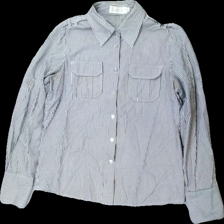
View: front
Type: Shirt
Category: Ladies
Brand: Not in the list
Brand text on label: dice
Colors: Black, White
Material: 100% cotton
Pattern: Striped
Cut: Regular
Size: M
Season: All
Stains: Major
Damage: fläck krage
Damage location: top center
Damage 2: fläck arm
Damage 2 location: bottom right
Damage 3: fläck arm
Damage 3 location: middle left
Price range: <50
Recommended usage: Export
Description: randig skjorta med fläckig krage och armar